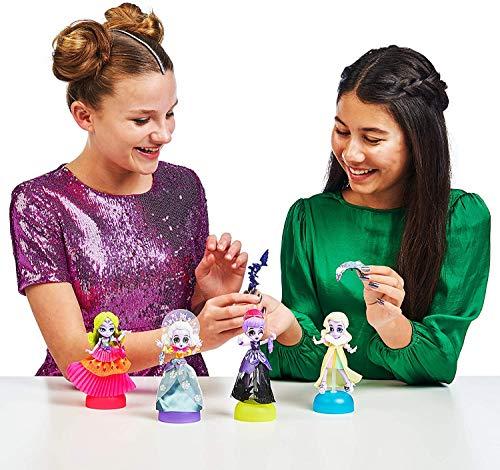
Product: Capsule Chix Ultimix 4 Pack, 4.5 inch Small Doll with Capsule Machine Unboxing and Mix and Match Fashions and Accessories
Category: Toys & Games | Dolls & Accessories | Dolls
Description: The Capsule Chix Ultimix Pack includes 4 exclusive dolls with Ultimate Finishes from each collection - RAM Rock, Ctrl+Alt+Magic, Sweet Circuits and Giga Glam.
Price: $28.38
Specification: ProductDimensions:2x3.1x2inches|ItemWeight:2.56ounces|ShippingWeight:3.04pounds(Viewshippingratesandpolicies)|ASIN:B07NSX16D6|Itemmodelnumber:59204|Manufacturerrecommendedage:5-15years